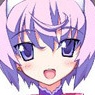
Portrait style: Anime Portrait